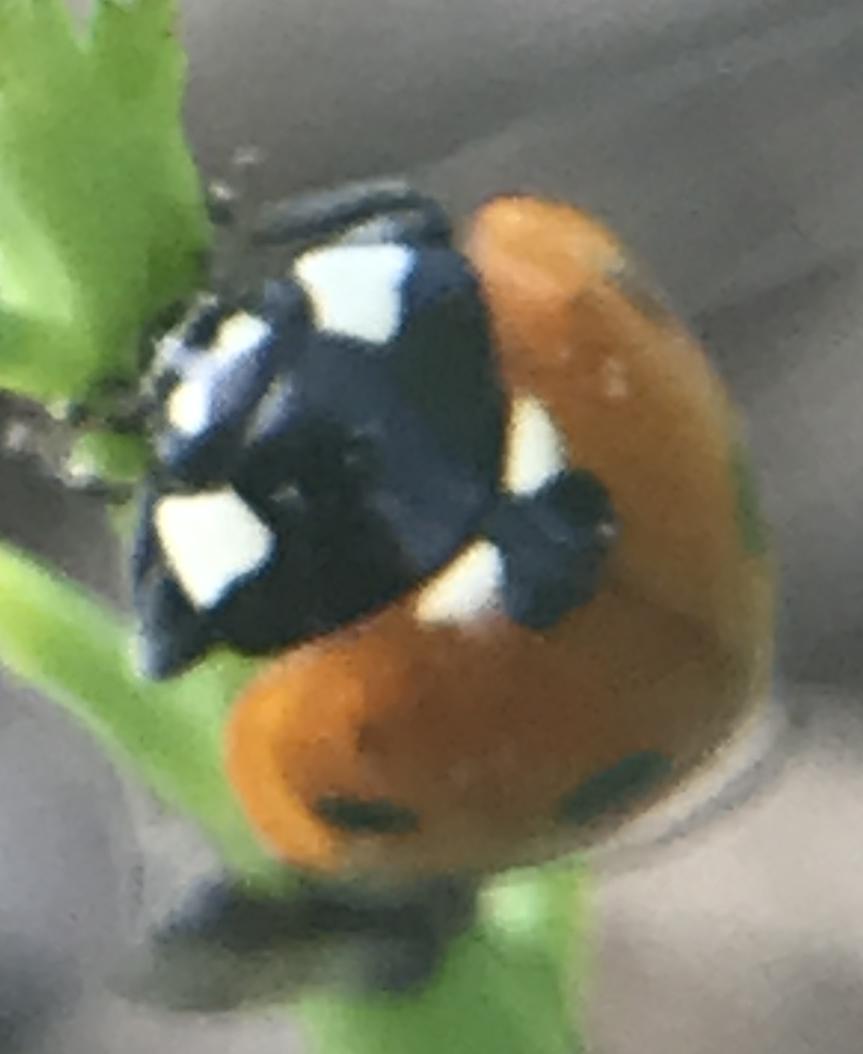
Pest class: predators